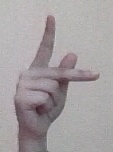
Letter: dha